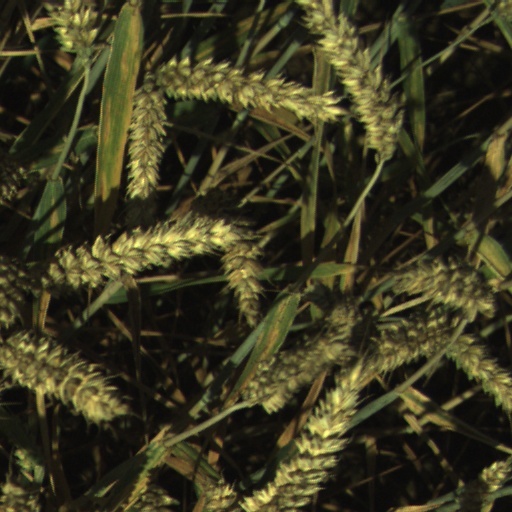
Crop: wheat